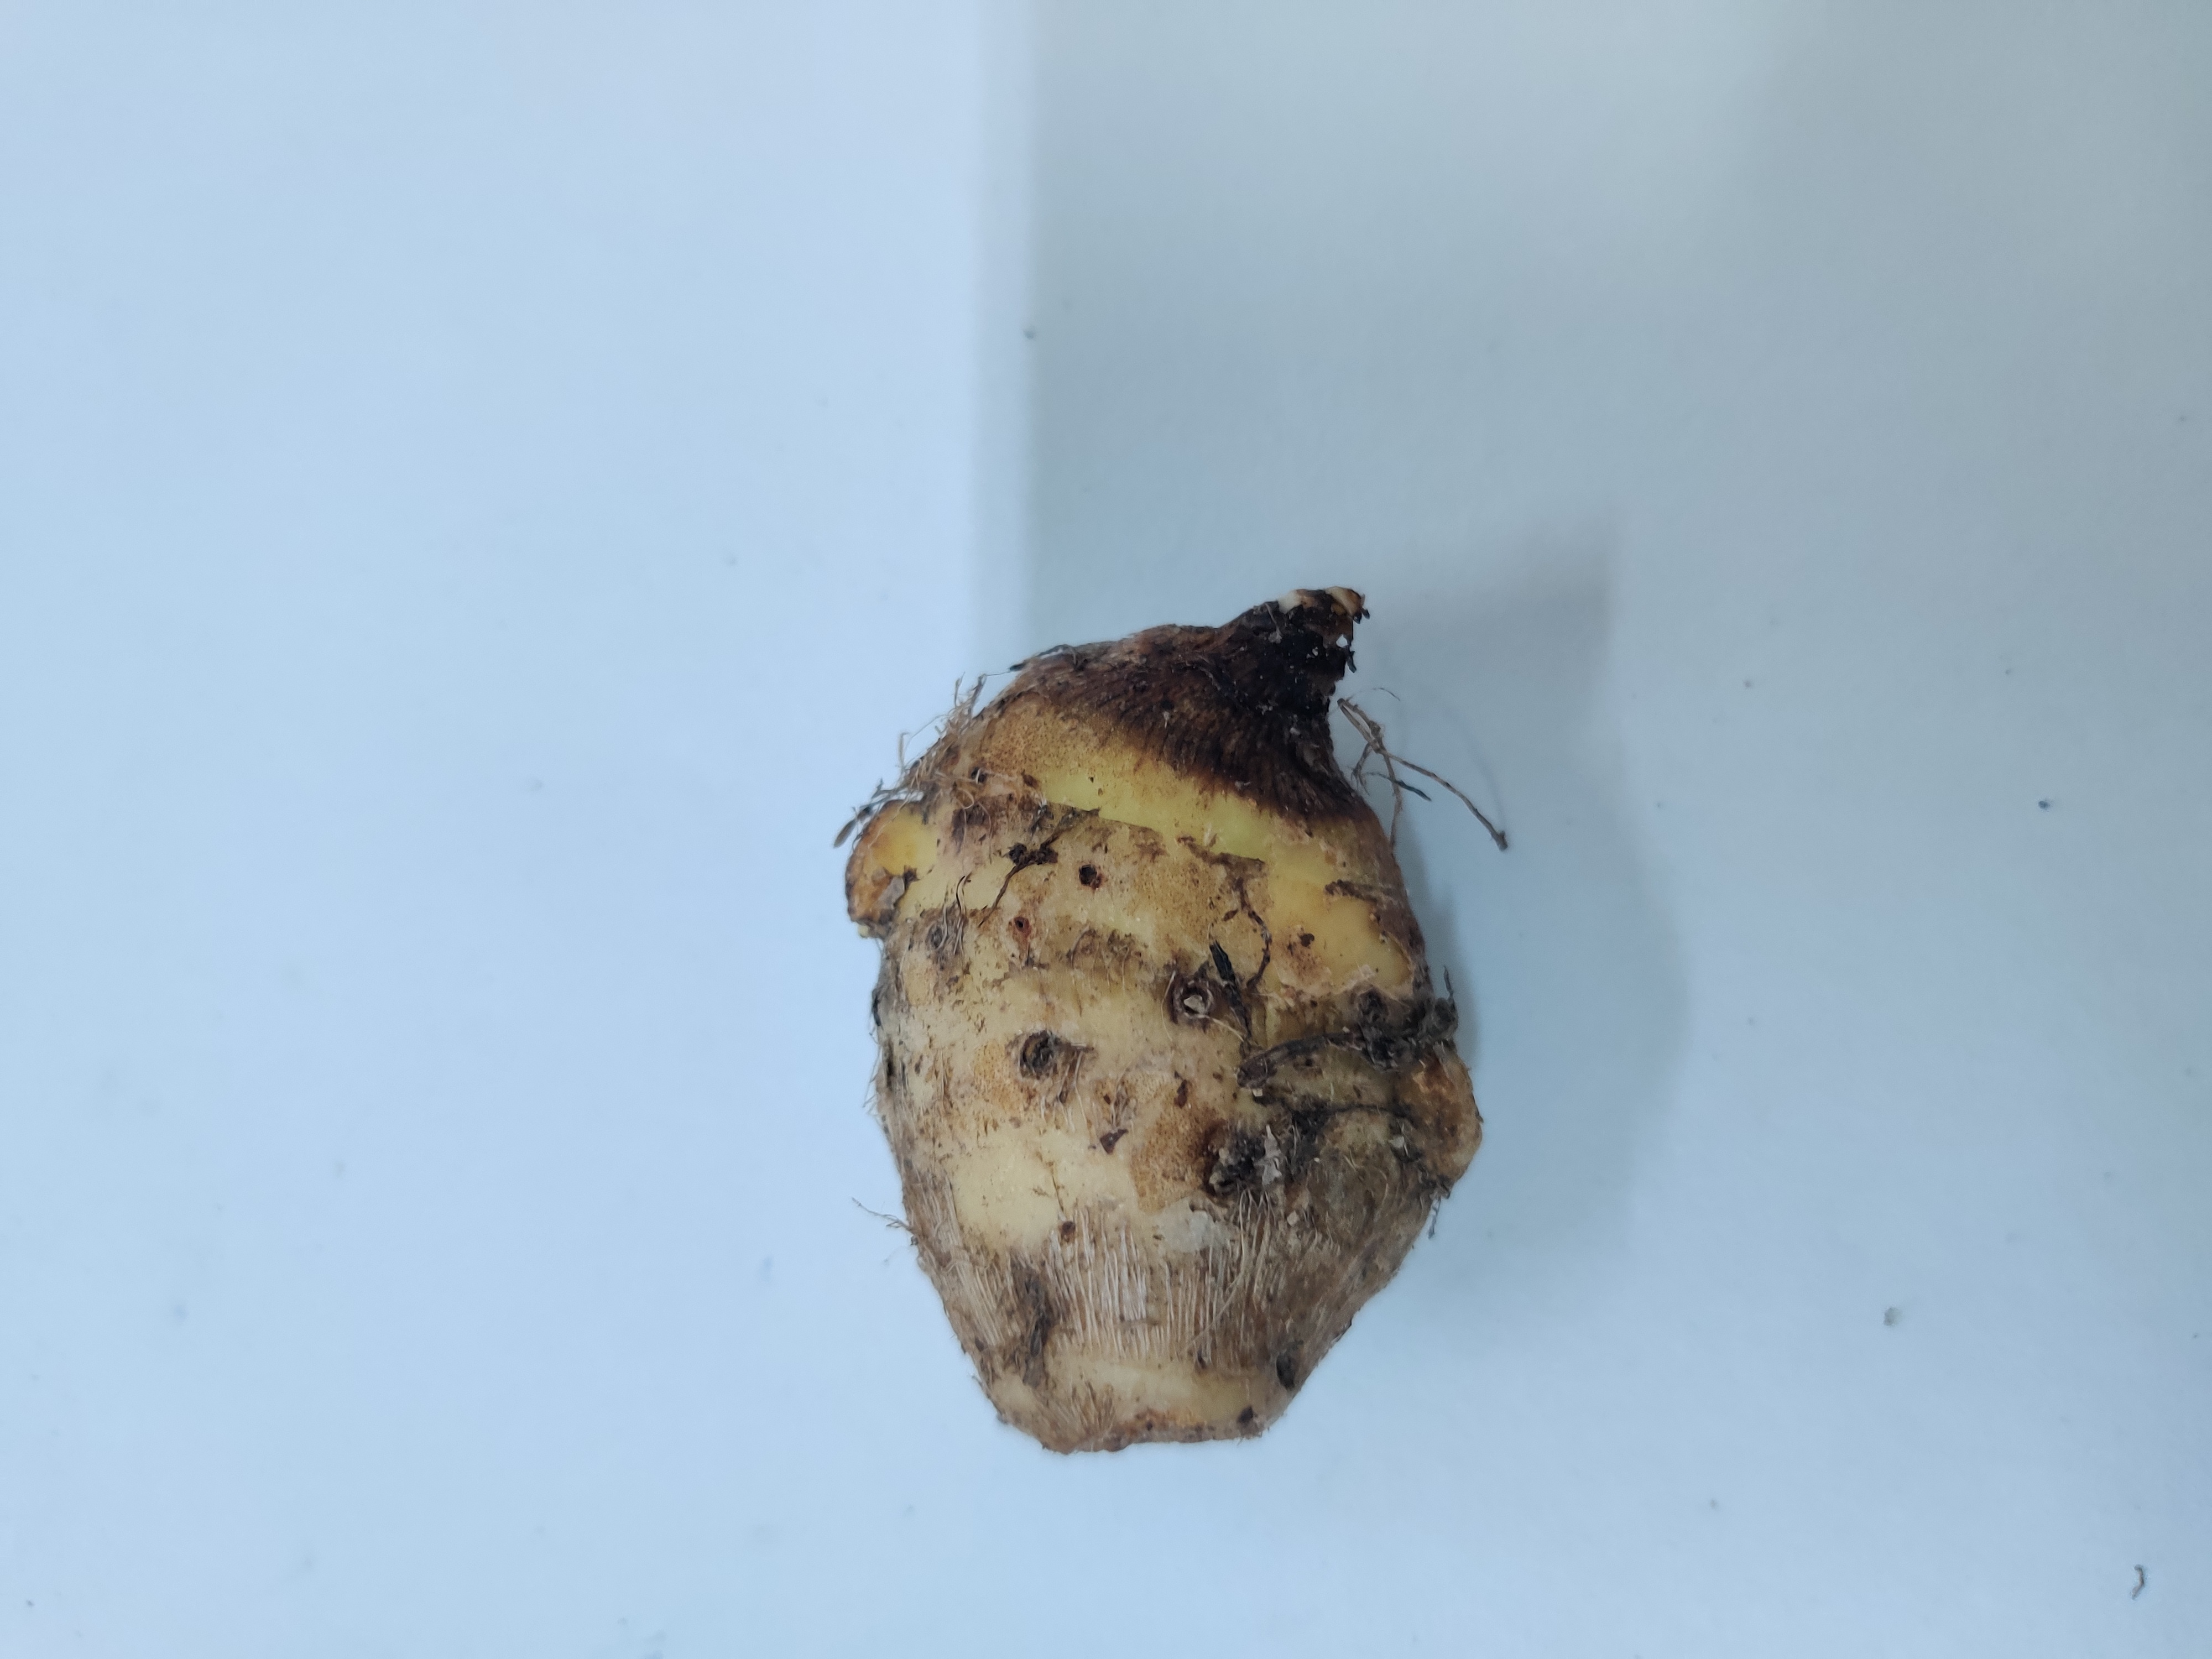
Crop: Taro root
Condition: Damaged